Transandinomys bolivaris

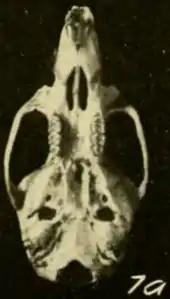
Skull from Cerro Azul, Panama, seen from below

The fur, which is soft, dense, and thick, is dark brown to gray on the upperparts, grading to black on the midback and yellowish brown on the sides. The underparts are sharply different in color. There, the hairs are dark gray at their bases and white at the tips, so that the fur appears grayish white. The fur is shorter and darker than in "T. talamancae" and softer and thicker than in "H. alfaroi". Young animals have darker, finer, and softer fur. Pine separated the subspecies "alleni" and "orinus" on the basis of their darker fur, but Musser and colleagues could not confirm this pattern and found paler and darker specimens within the same geographical regions.